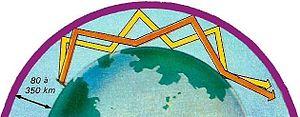
Propagation des ondes courtes à grande distance.
La propagation en haute fréquence, utilise des phénomènes physiques variés, onde de sol, onde directe ou réflexion ionosphérique, rendant la réception fluctuante. Son utilisation pour les liaisons à courtes ou longues distances n'est possible que par la connaissance de ces modes de propagation, le choix des fréquences, des modulations et des antennes à utiliser.
La haute fréquence désigne un spectre de fréquences en ondes électromagnétiques et acoustiques dont le sens est légèrement différent selon le domaine auquel il s'adresse. Cet article s'adresse au domaine des « hautes fréquences » en radiocommunication qui désigne les ondes radio dont la fréquence est comprise entre 3 MHz et 30 MHz. Elles sont également appelées « ondes décamétriques » et « ondes courtes », c'est-à-dire que leur longueur d'onde est comprise entre 10 et 100 mètres. Le terme « ondes courtes » est aussi encore utilisé, en particulier pour la radiodiffusion mondiale, mais ses limites sont moins précises. La portée étant de plusieurs milliers de kilomètres, les communications captées sont très nombreuses.